Elsie Shrigley

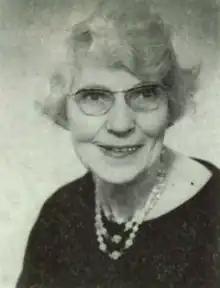

Elsie Beatrice Shrigley (née Salling; 30 October 1899 – 13 May 1978), also known as Sally Shrigley, was an English vegan activist and a co-founder, along with Donald Watson, of The Vegan Society in 1944. She is credited, by some, as coining the word "vegan" with Watson.